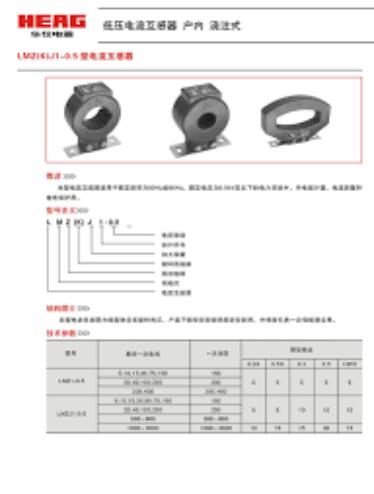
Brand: Hua Yi Elec Apparatus Group
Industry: Electronic